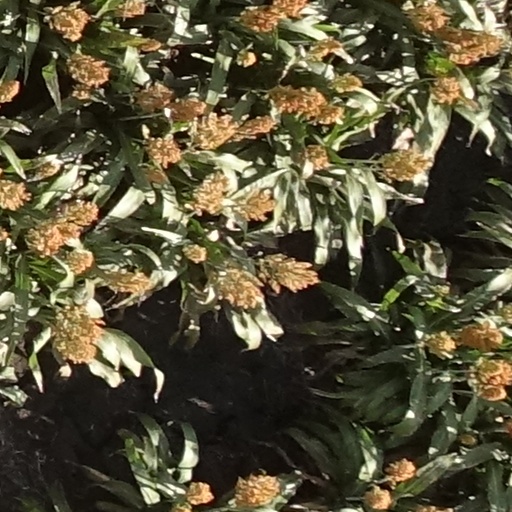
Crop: sorghum